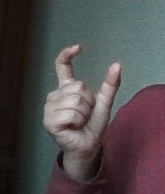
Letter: nun